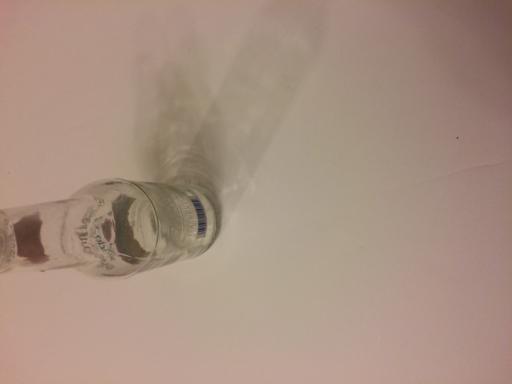
Waste category: glass